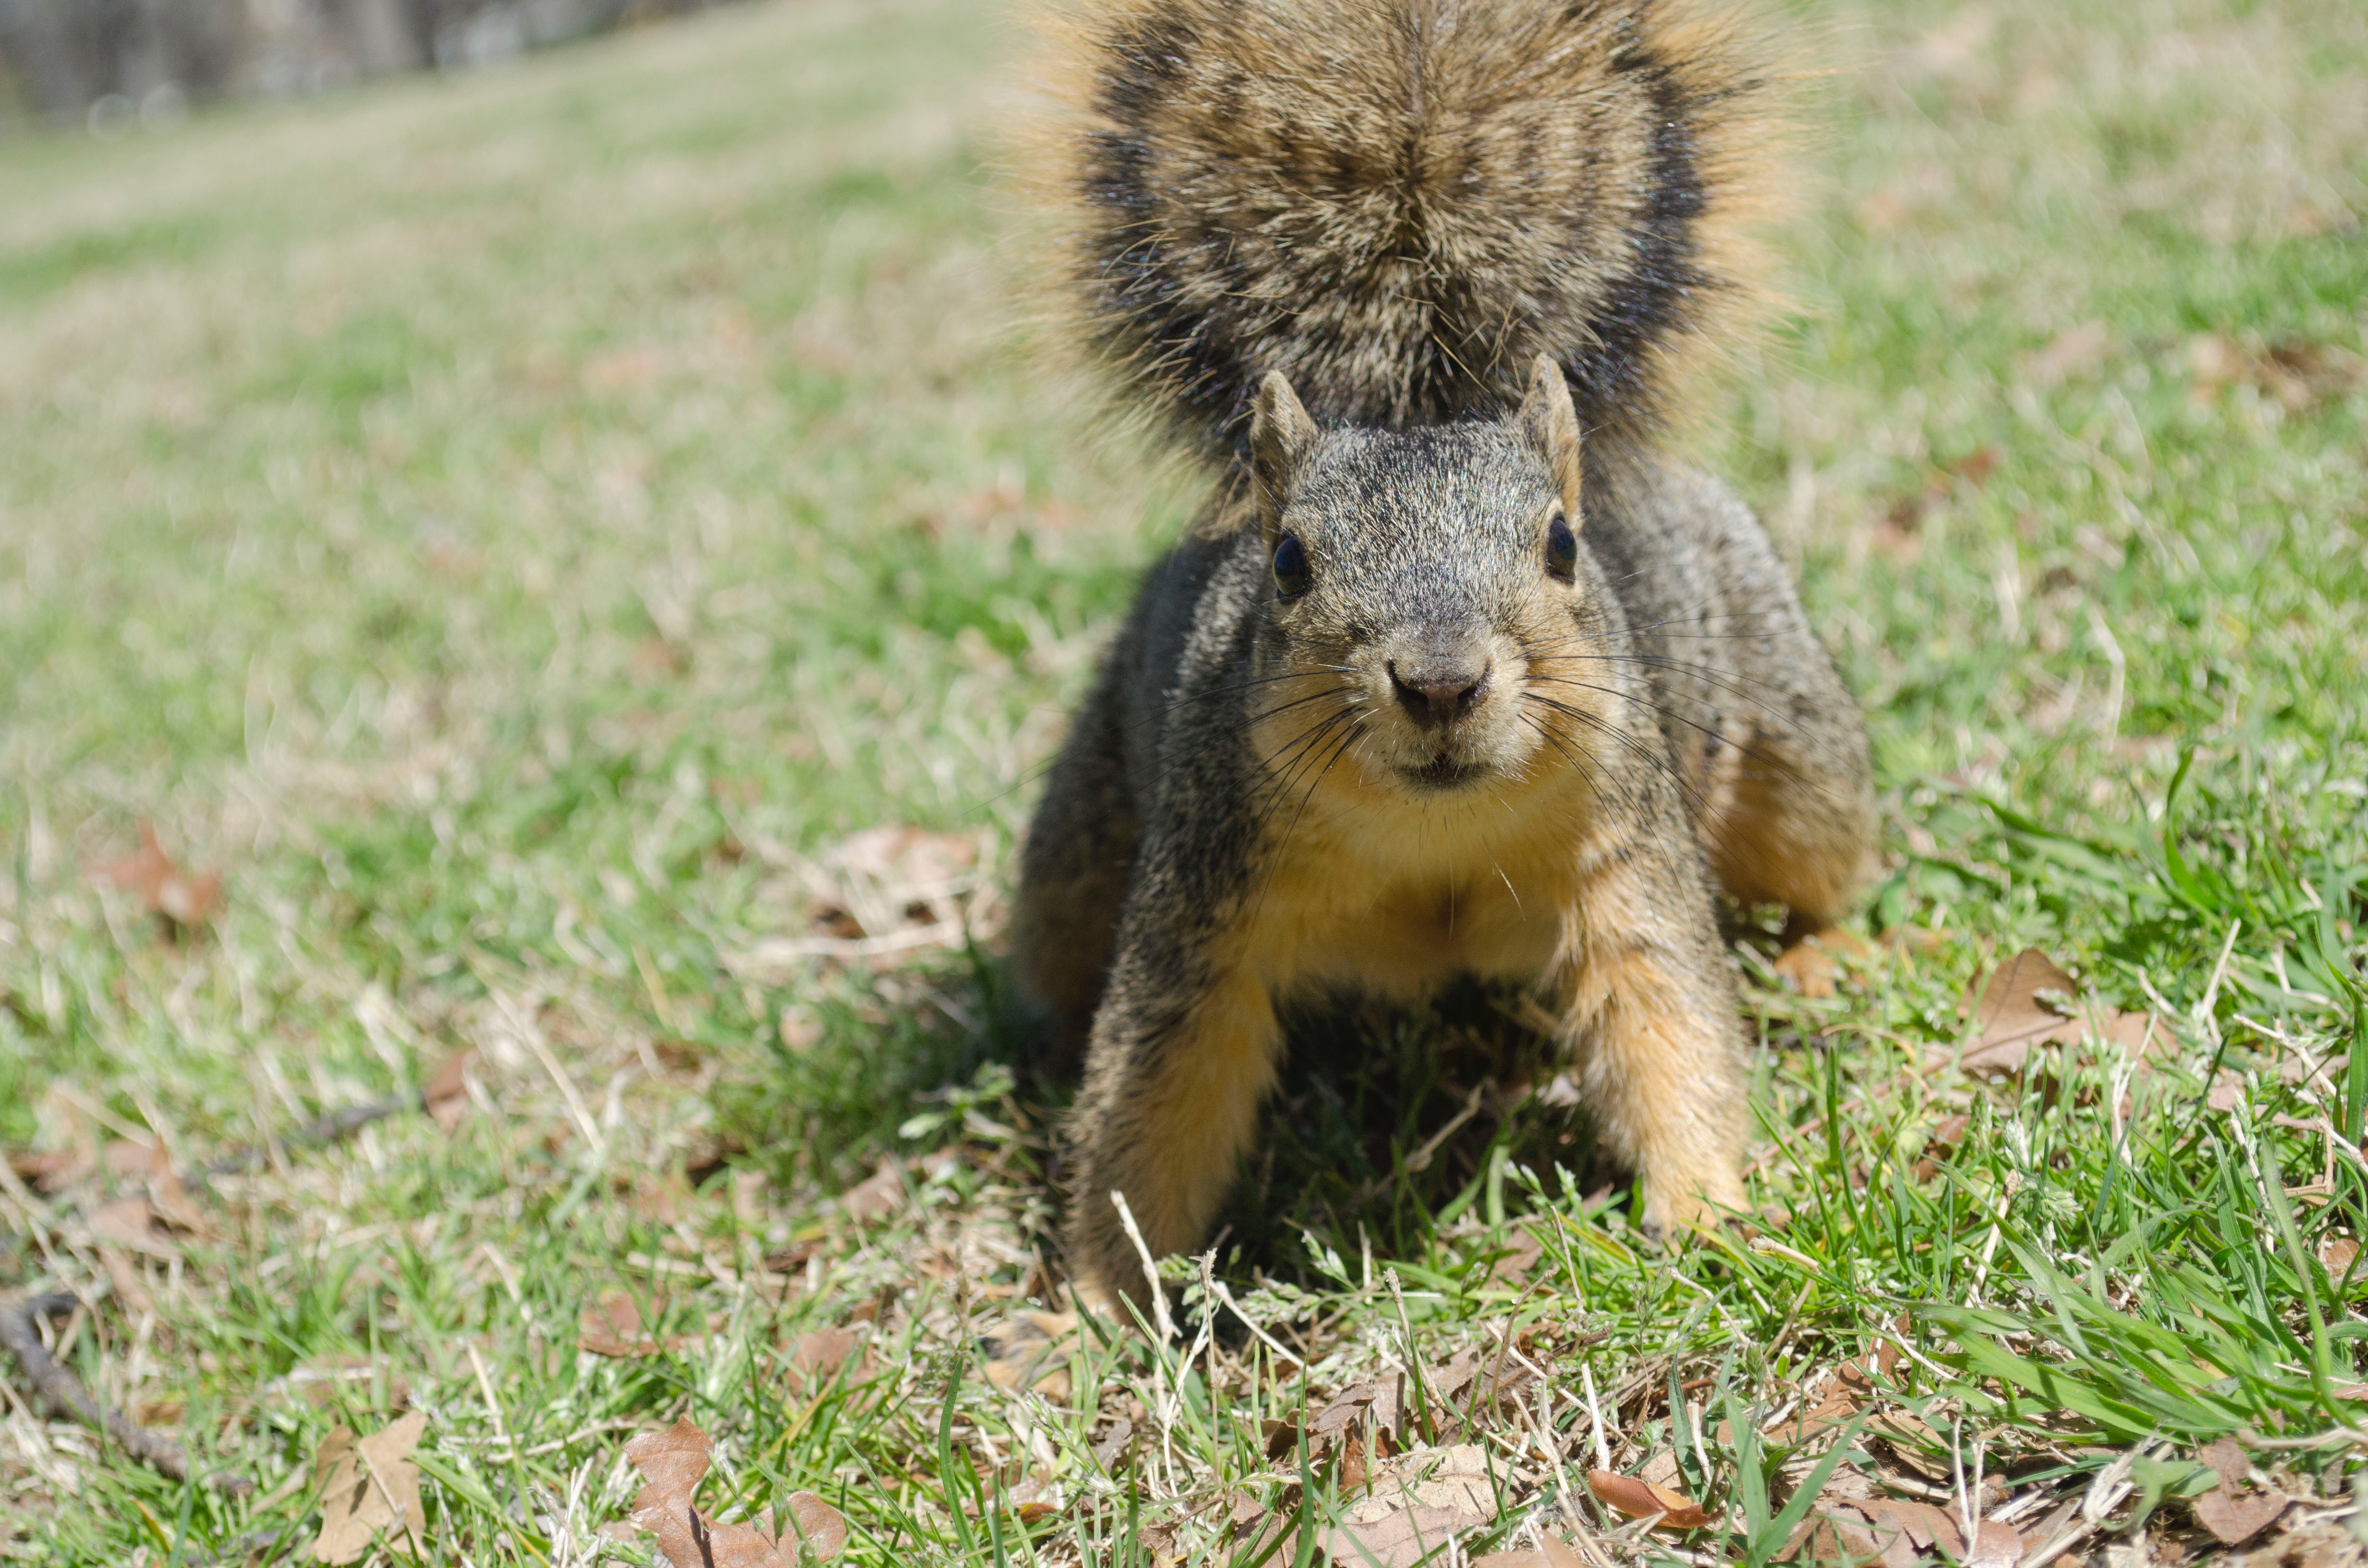
wildlife, mammal, squirrel, rodent, fauna, rabbit, vertebrate, marmot, prairie dog, fox squirrel, rabits and hares